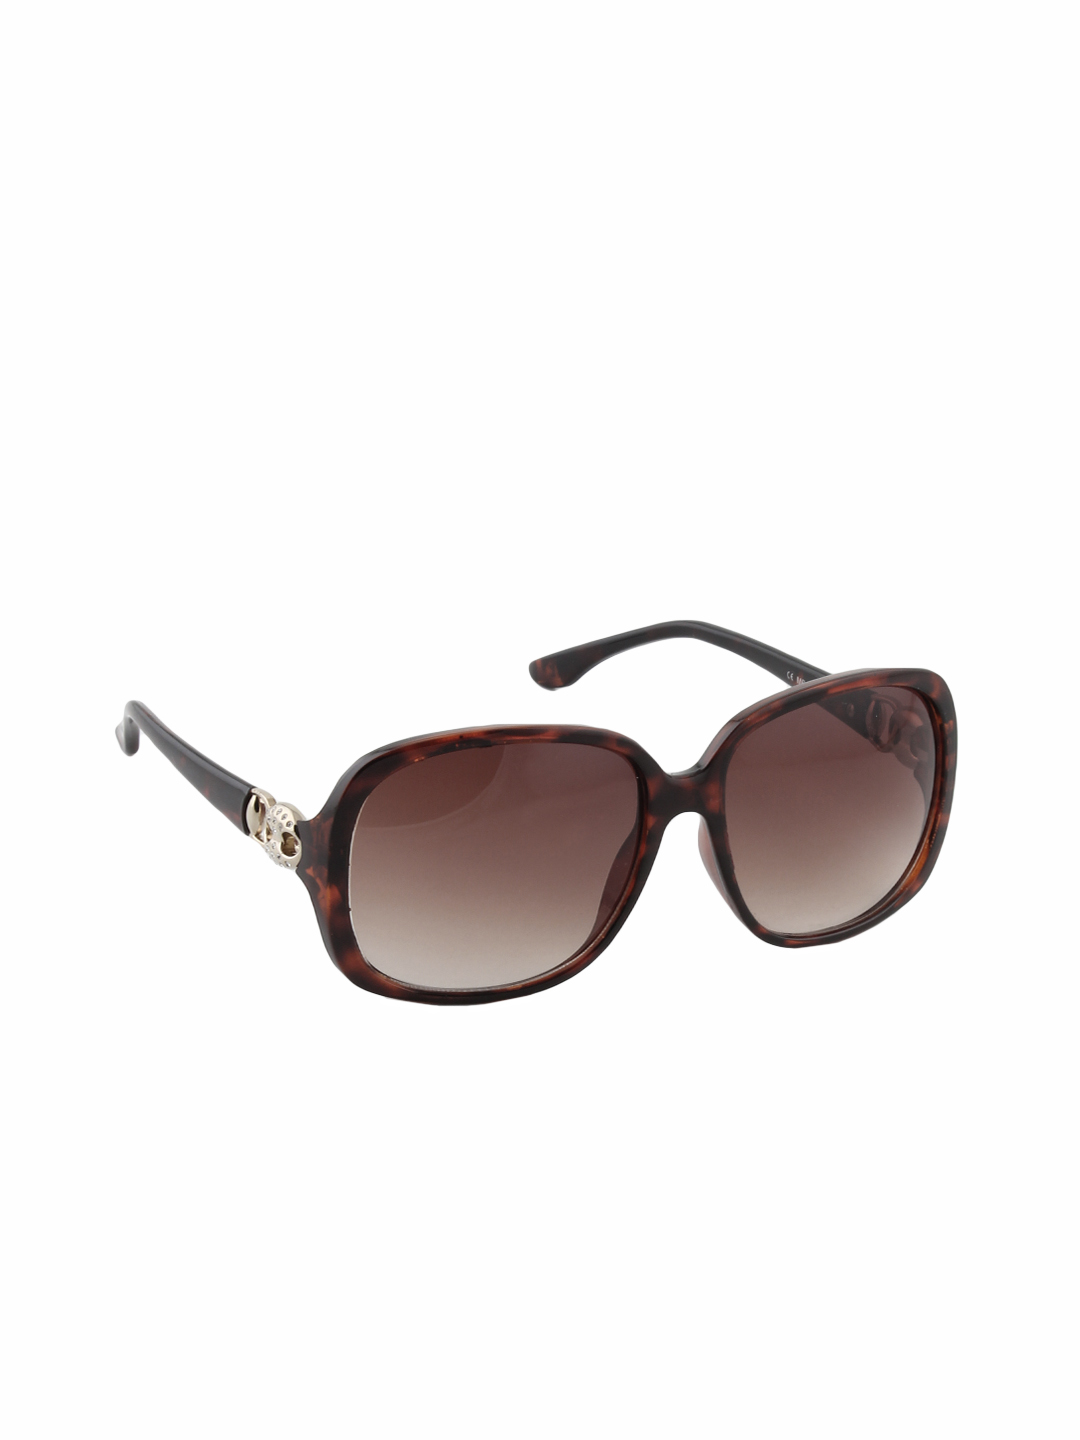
Miami Blues Women Sunglasses
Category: Accessories / Eyewear / Sunglasses
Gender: Women
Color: Brown
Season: Winter 2016
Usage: Casual